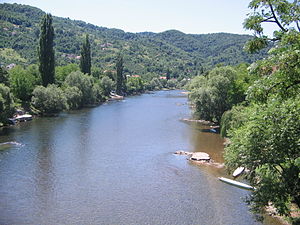
Vrbas (flod)
Vrbas  i Banja Luka